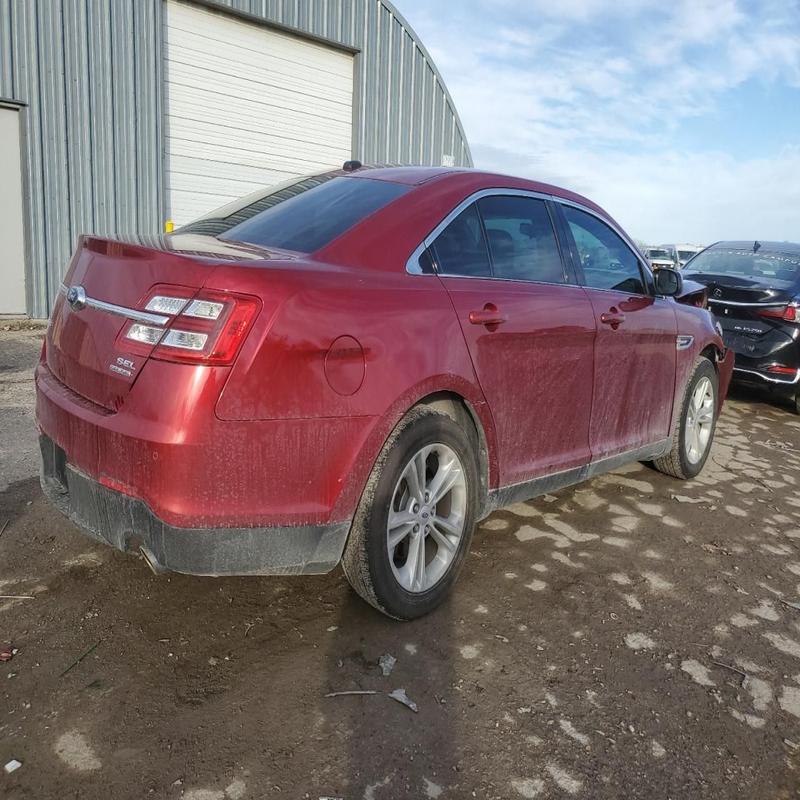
Aucun dommage détecté.
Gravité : aucun